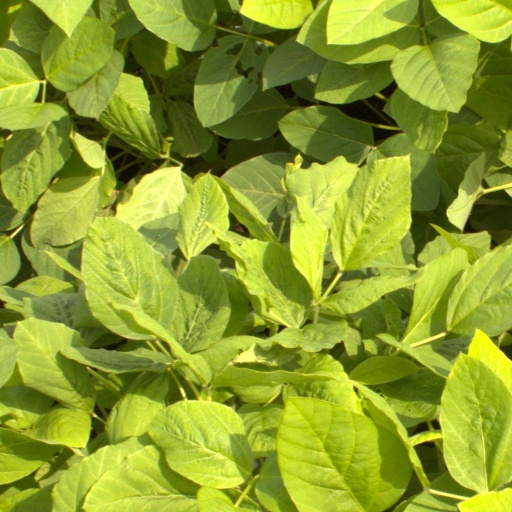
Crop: soybean